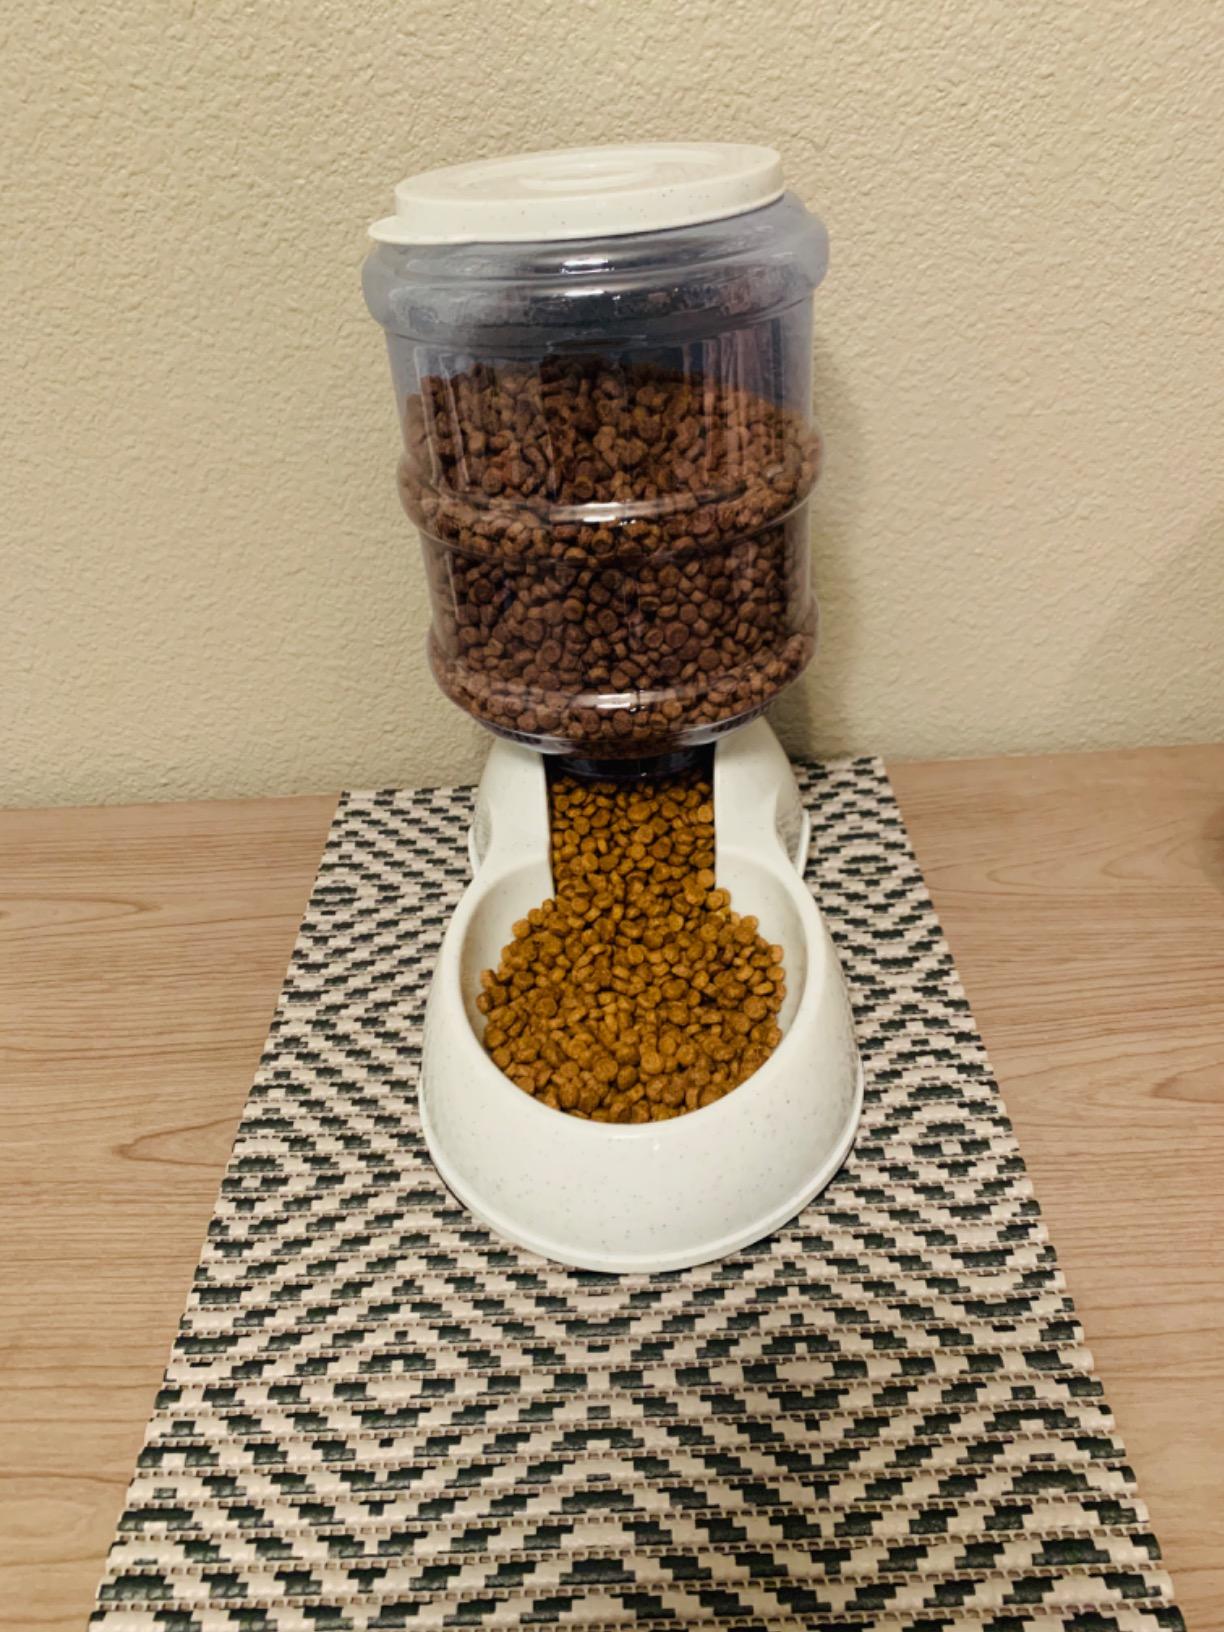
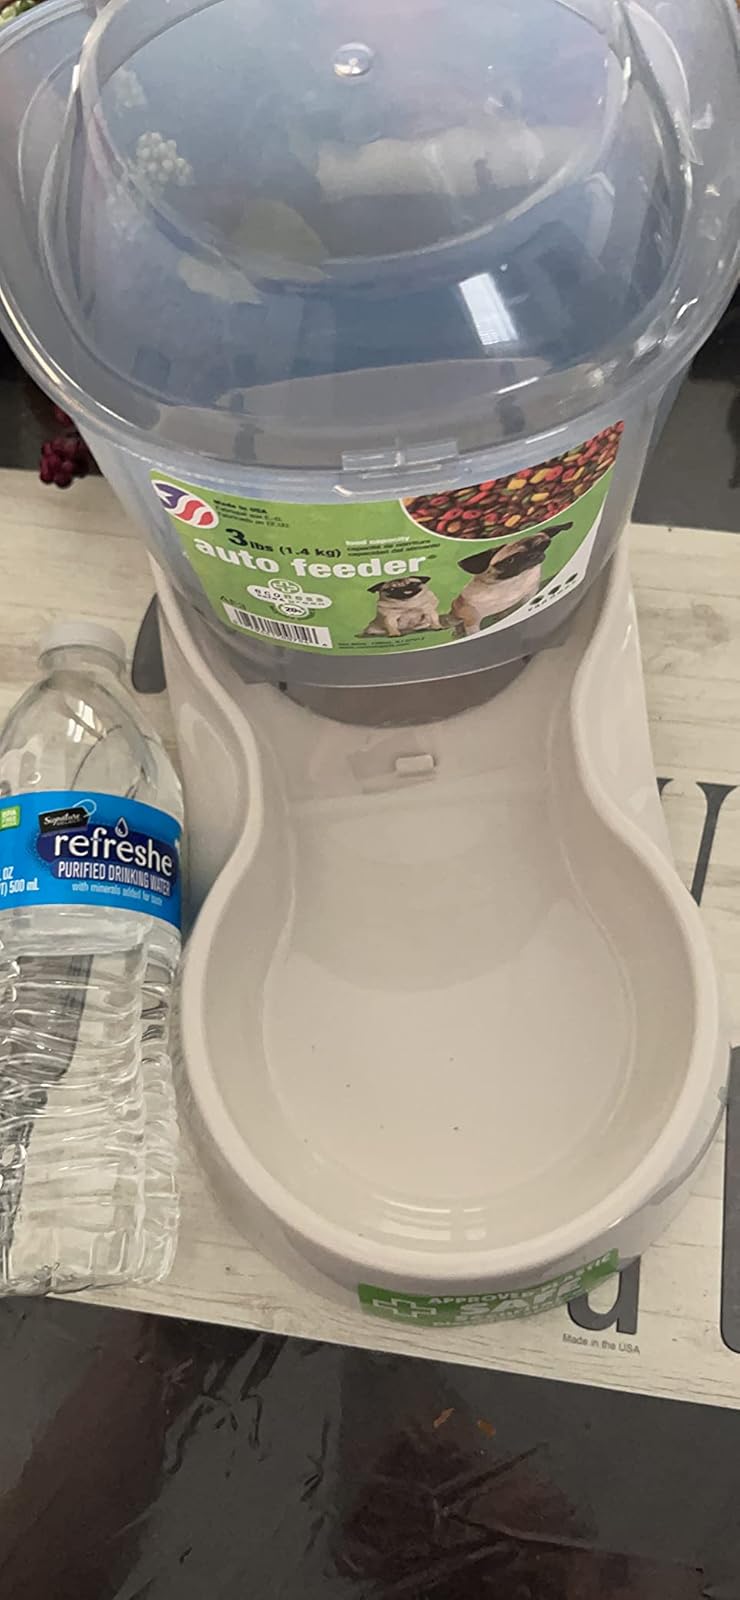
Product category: items_feeder
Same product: no